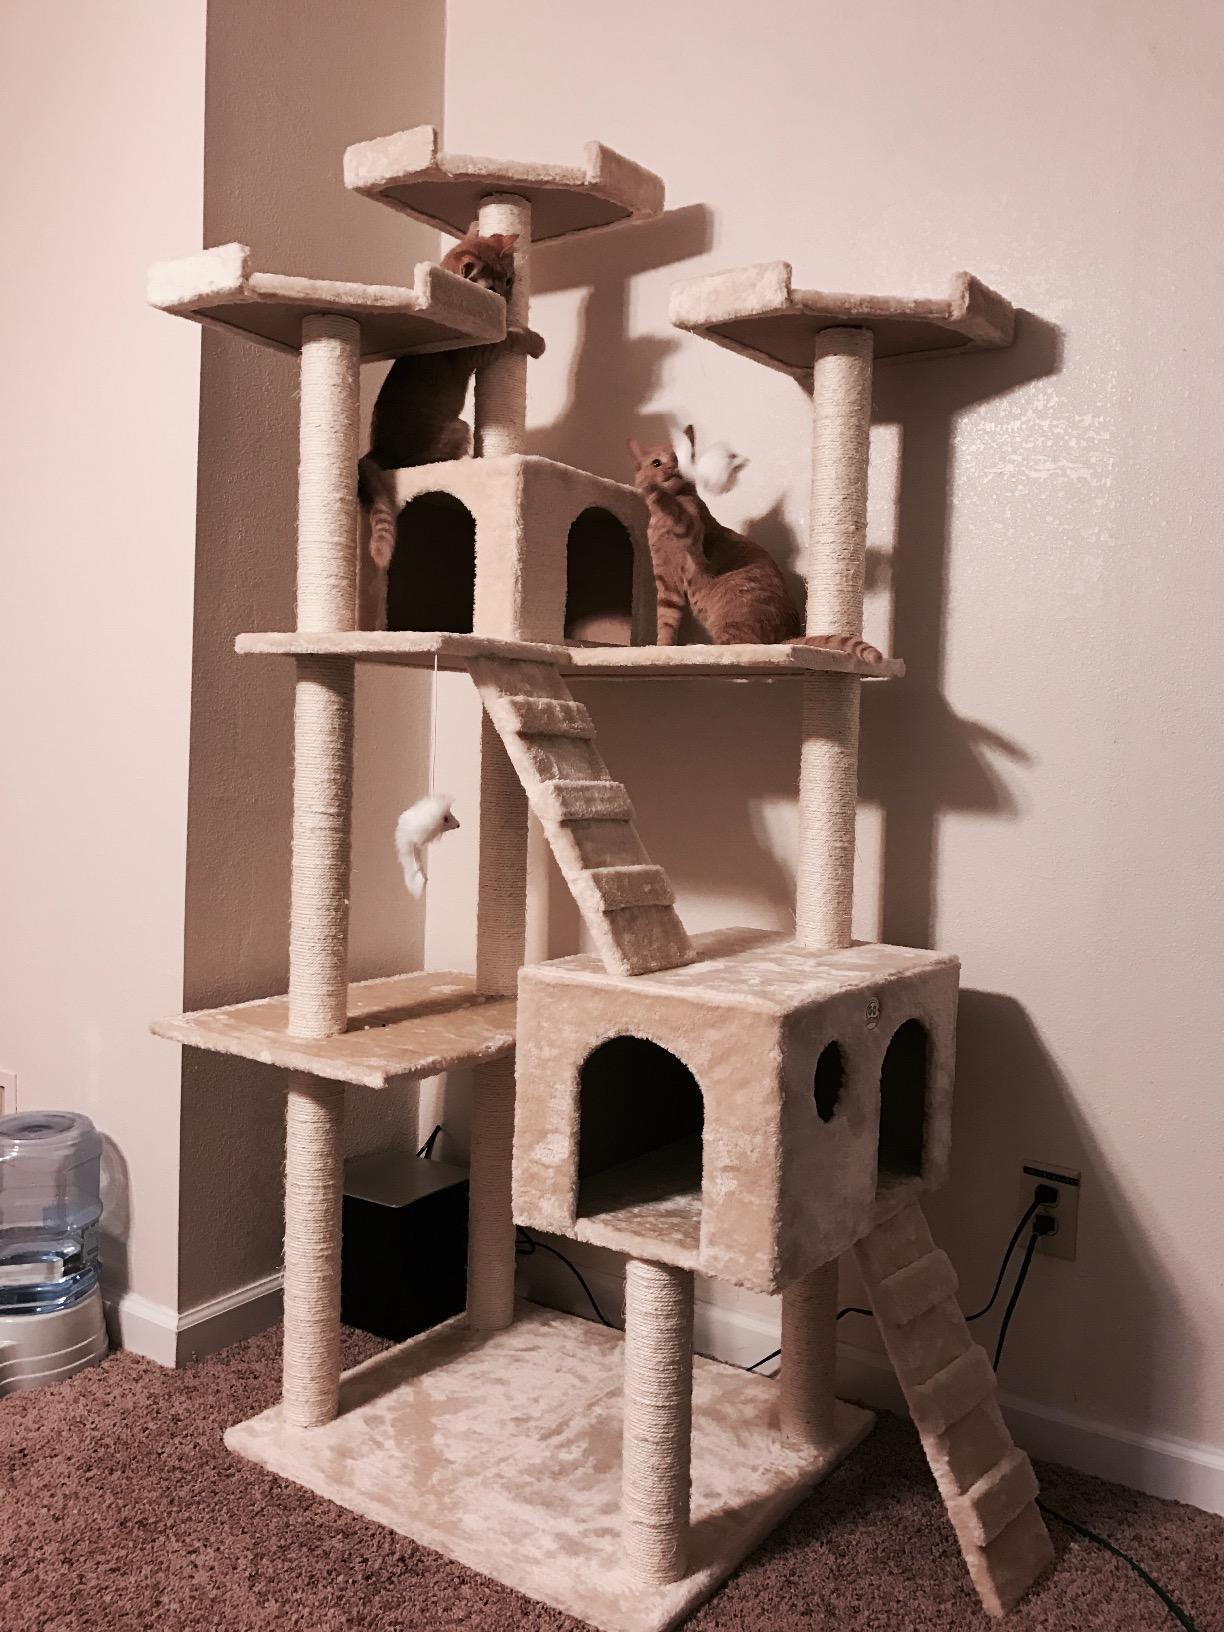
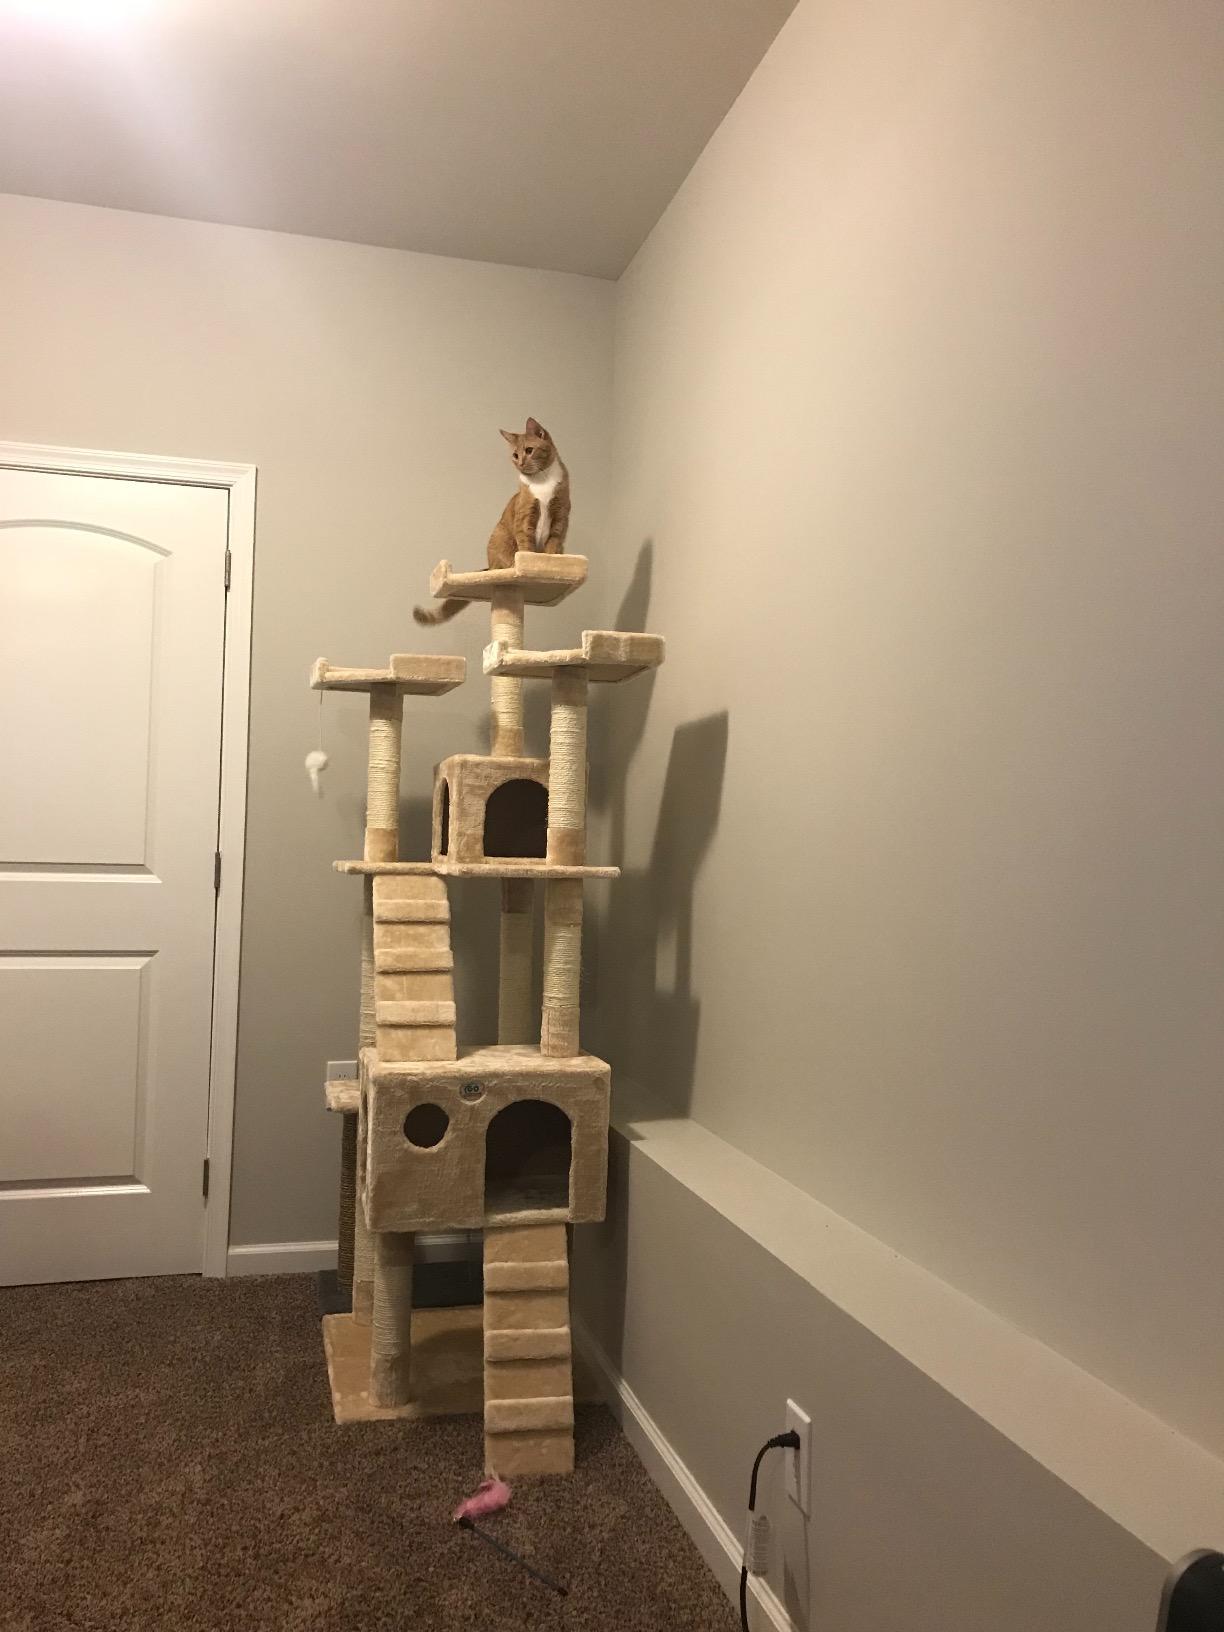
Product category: items_cat tree
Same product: yes